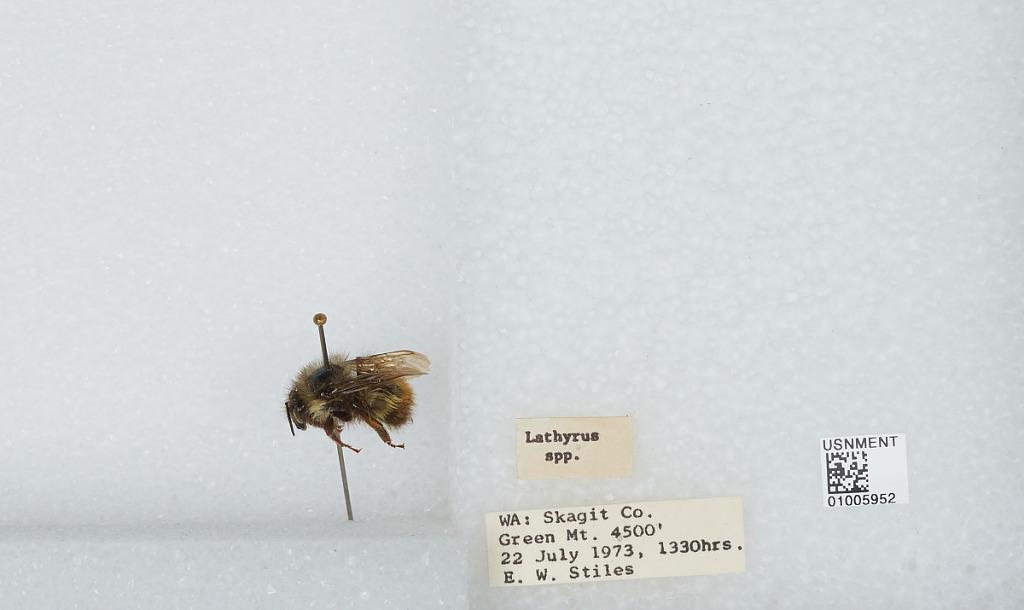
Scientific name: Bombus (Pyrobombus) flavifrons Cresson
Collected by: E. Stiles
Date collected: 1973-7-22
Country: United States
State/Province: Washington
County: Skagit
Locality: Green Mountain
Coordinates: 47.5633, -122.807